Marine heatwave

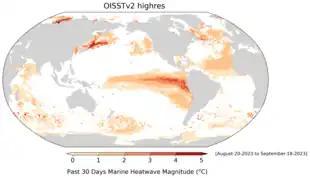
World map showing several marine heatwaves at different locations in August and September 2023. The marine heatwave west of South America is a prominent example.

A marine heatwave is a period of abnormally high sea surface temperatures compared to the typical temperatures in the past for a particular season and region. Marine heatwaves are caused by a variety of drivers. These include shorter term weather events such as fronts, intraseasonal events (30 to 90 days) , annual, and decadal (10-year) modes like El Niño events, and human-caused climate change. Marine heatwaves affect ecosystems in the oceans. For example, marine heatwaves can lead to severe biodiversity changes such as coral bleaching, sea star wasting disease, harmful algal blooms, and mass mortality of benthic communities. Unlike heatwaves on land, marine heatwaves can extend over vast areas, persist for weeks to months or even years, and occur at subsurface levels.